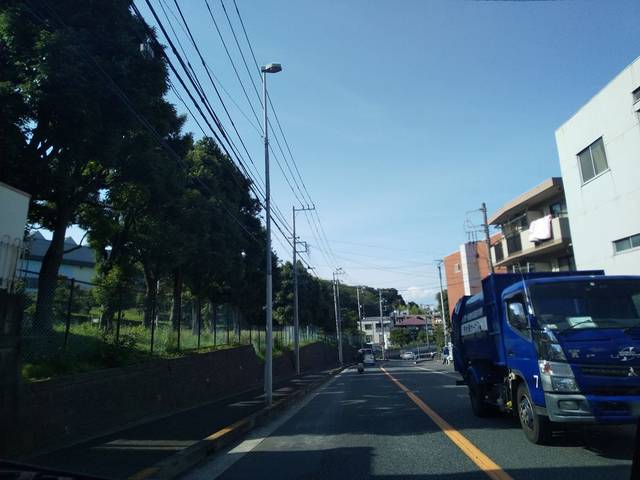
Region: Japan
Coordinates: 35.455, 139.456